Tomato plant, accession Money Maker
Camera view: bottom (45 deg); turntable rotation: 180 degrees
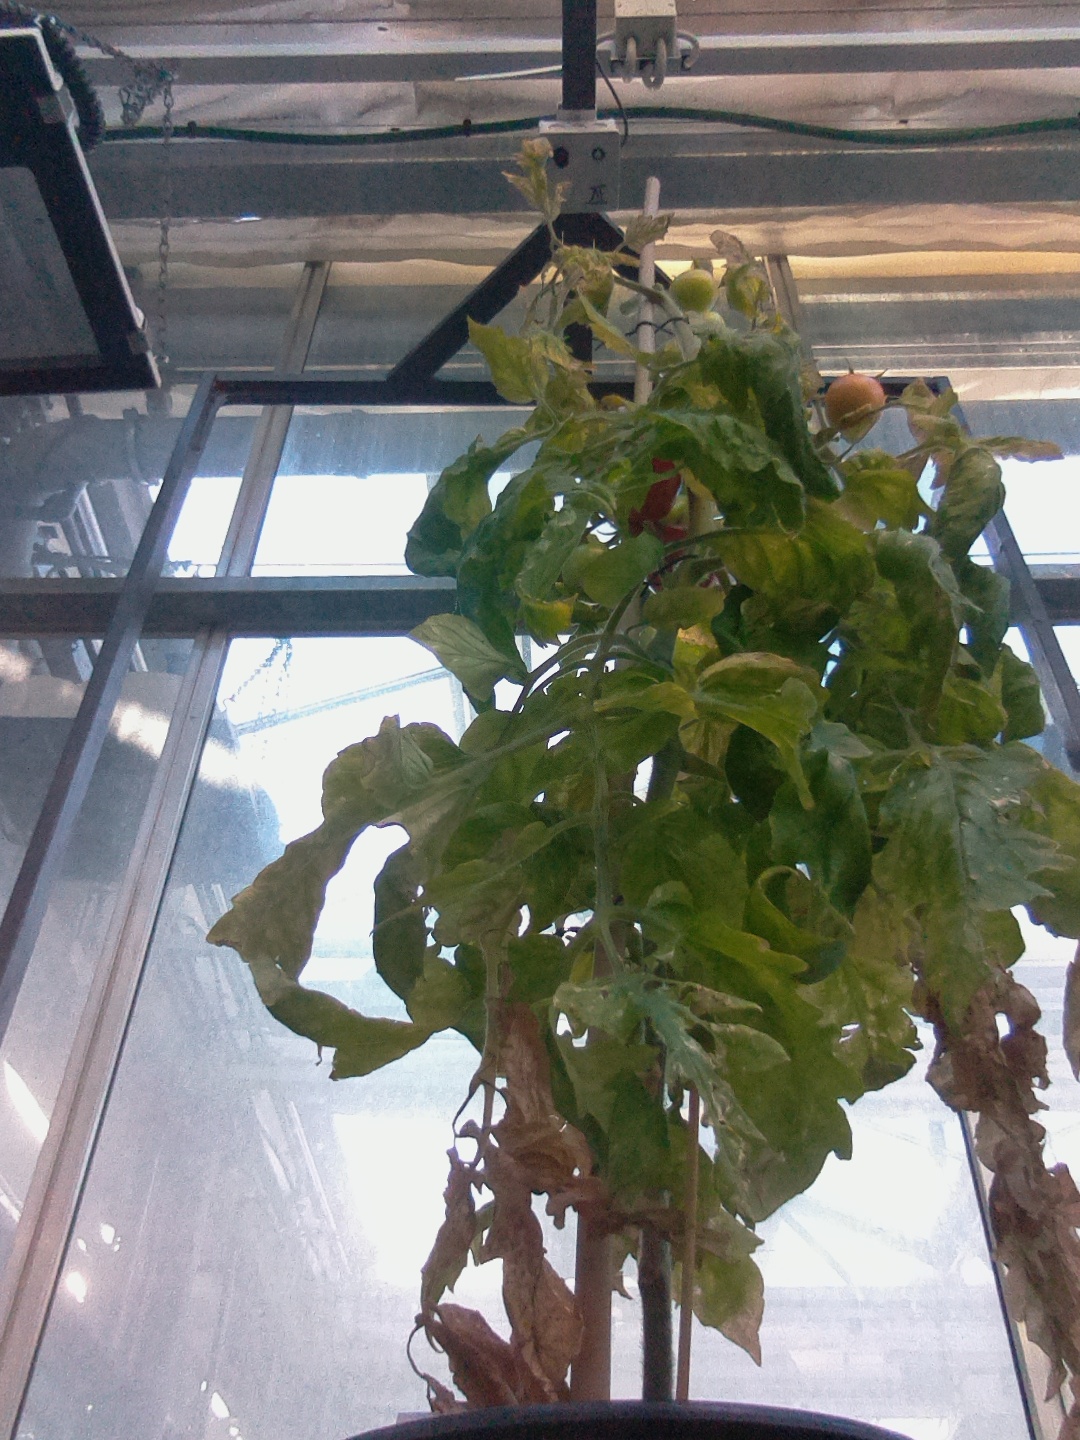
BBCH growth stage 82: 20%-30% of fruits show typical fully ripe color